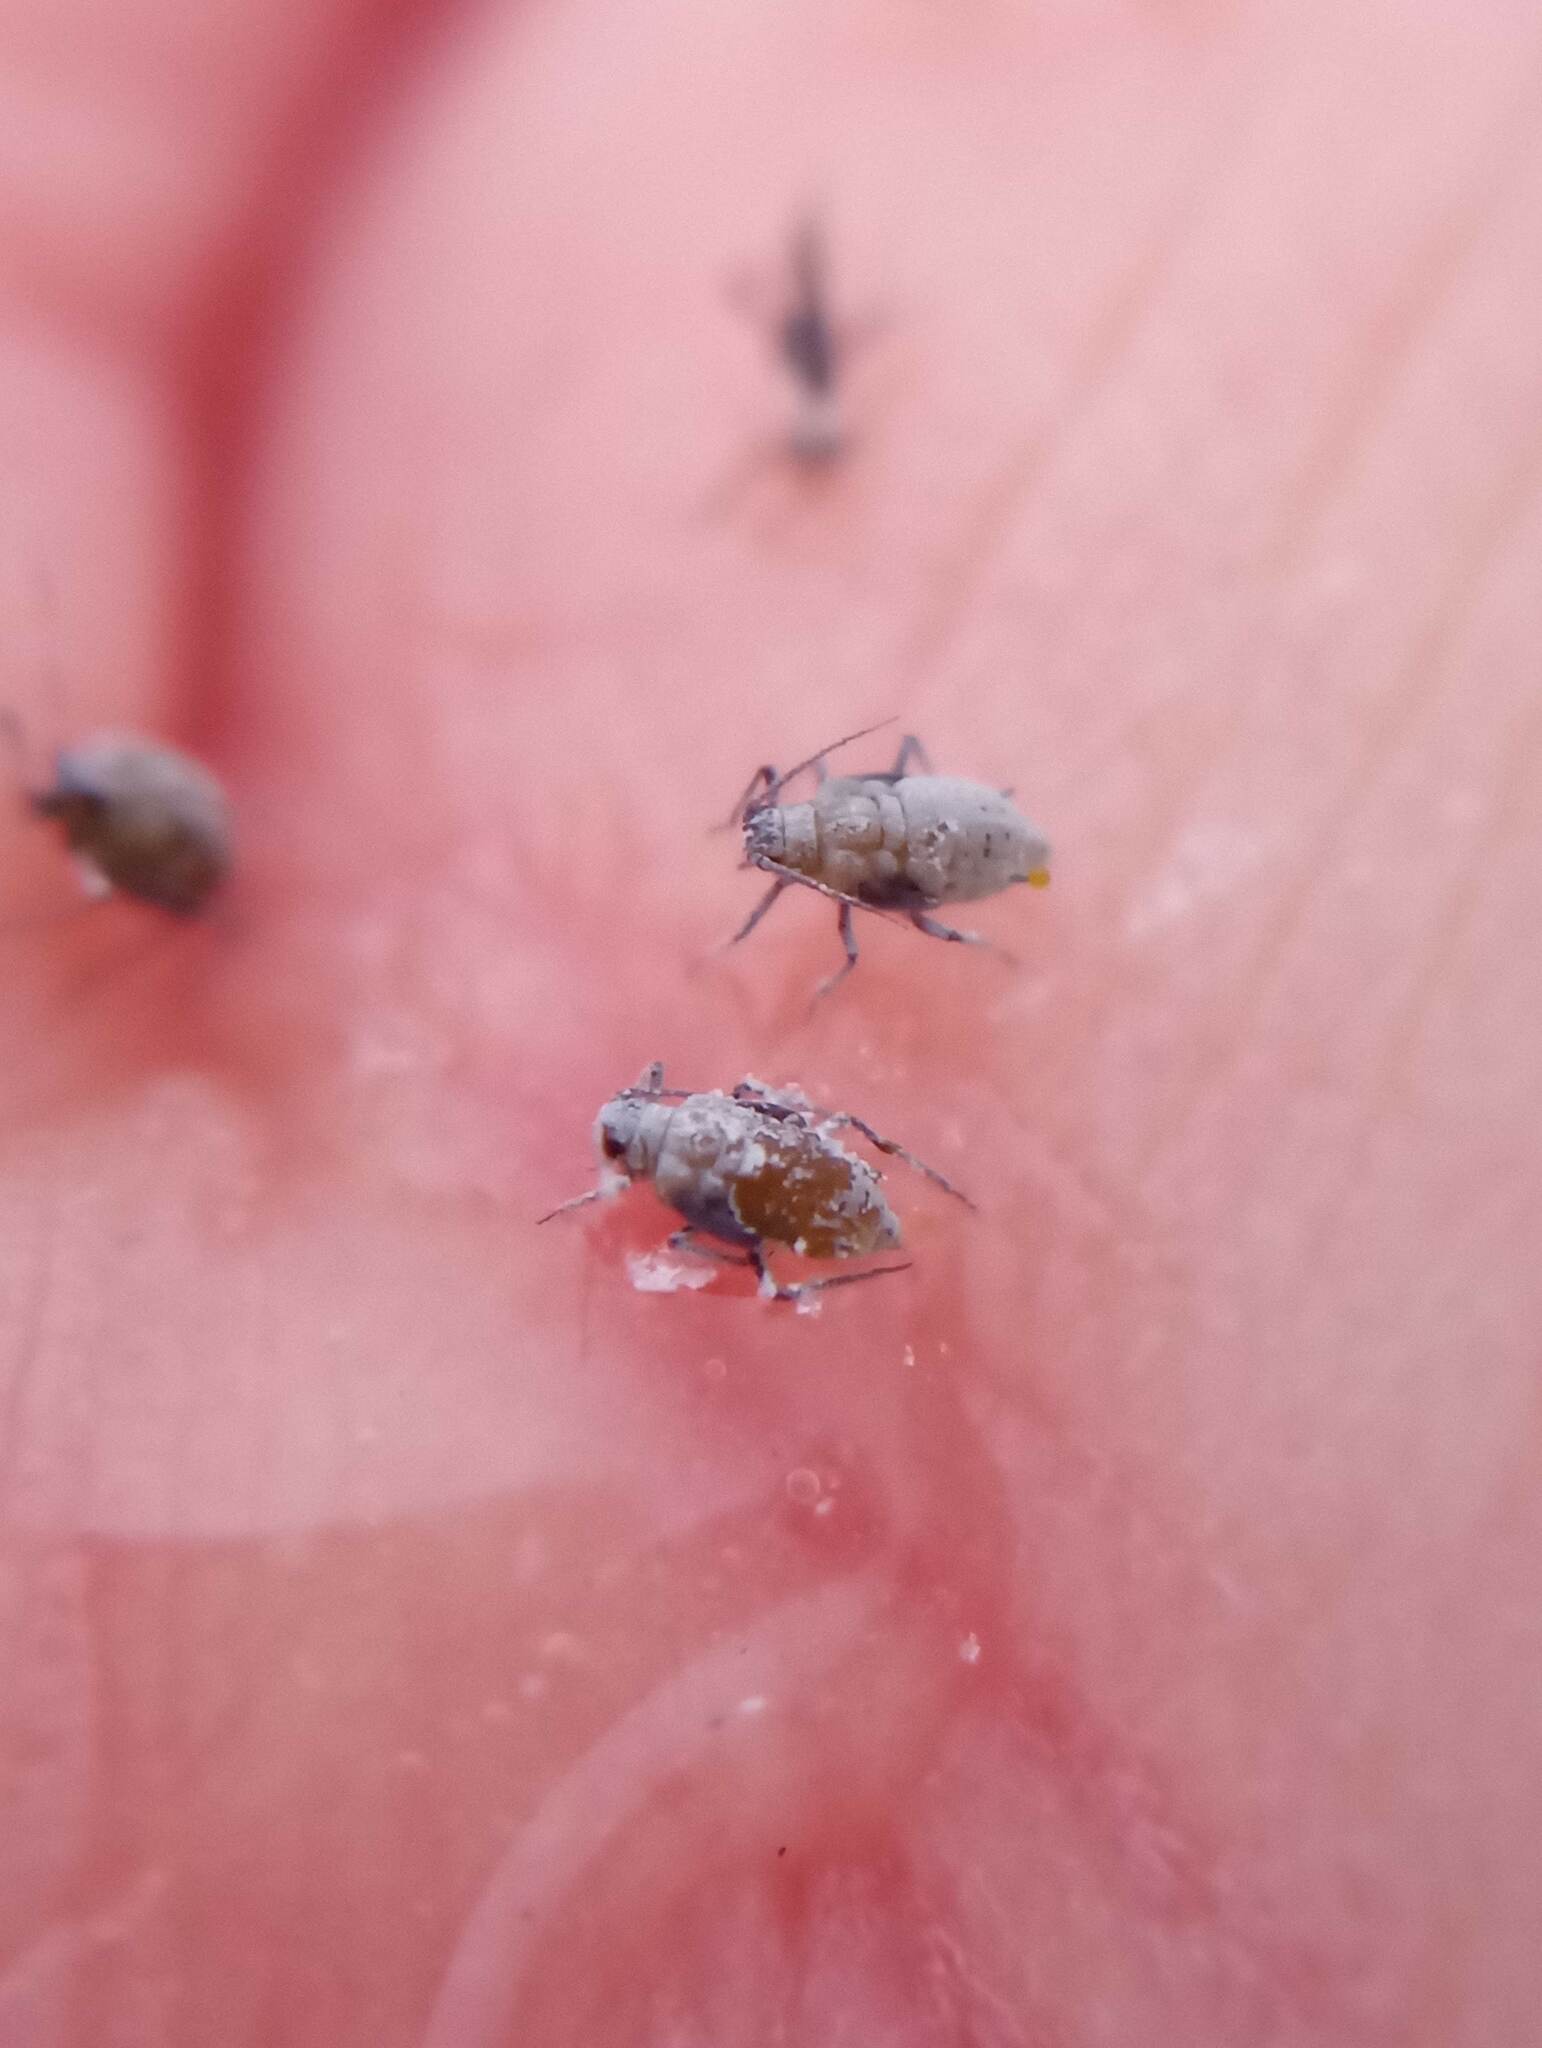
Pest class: cabbage_aphid